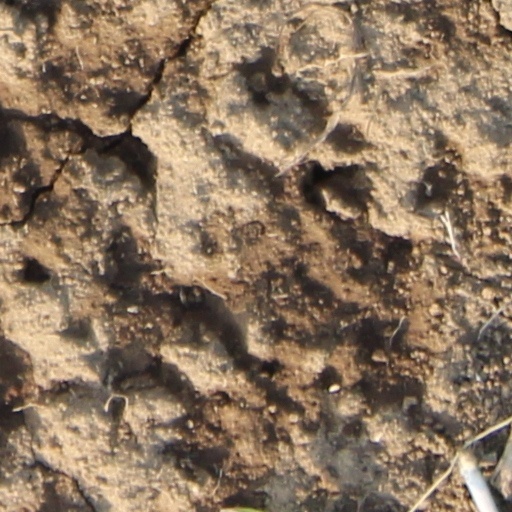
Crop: wheat